Moldovan Air Force

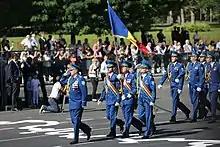
Air Force personnel on parade.

On 18 March 1992, the 275th Guards Anti-Aircraft Rocket Brigade at Chișinău of the Soviet 60th Air Defense Corps, equipped with Surface-to-air missiles, became part of the Moldovan Air Force. Elements of the brigade served as air defense units in the Transnistria War.